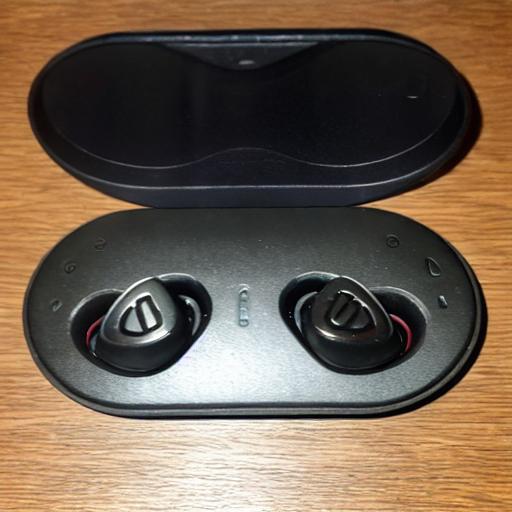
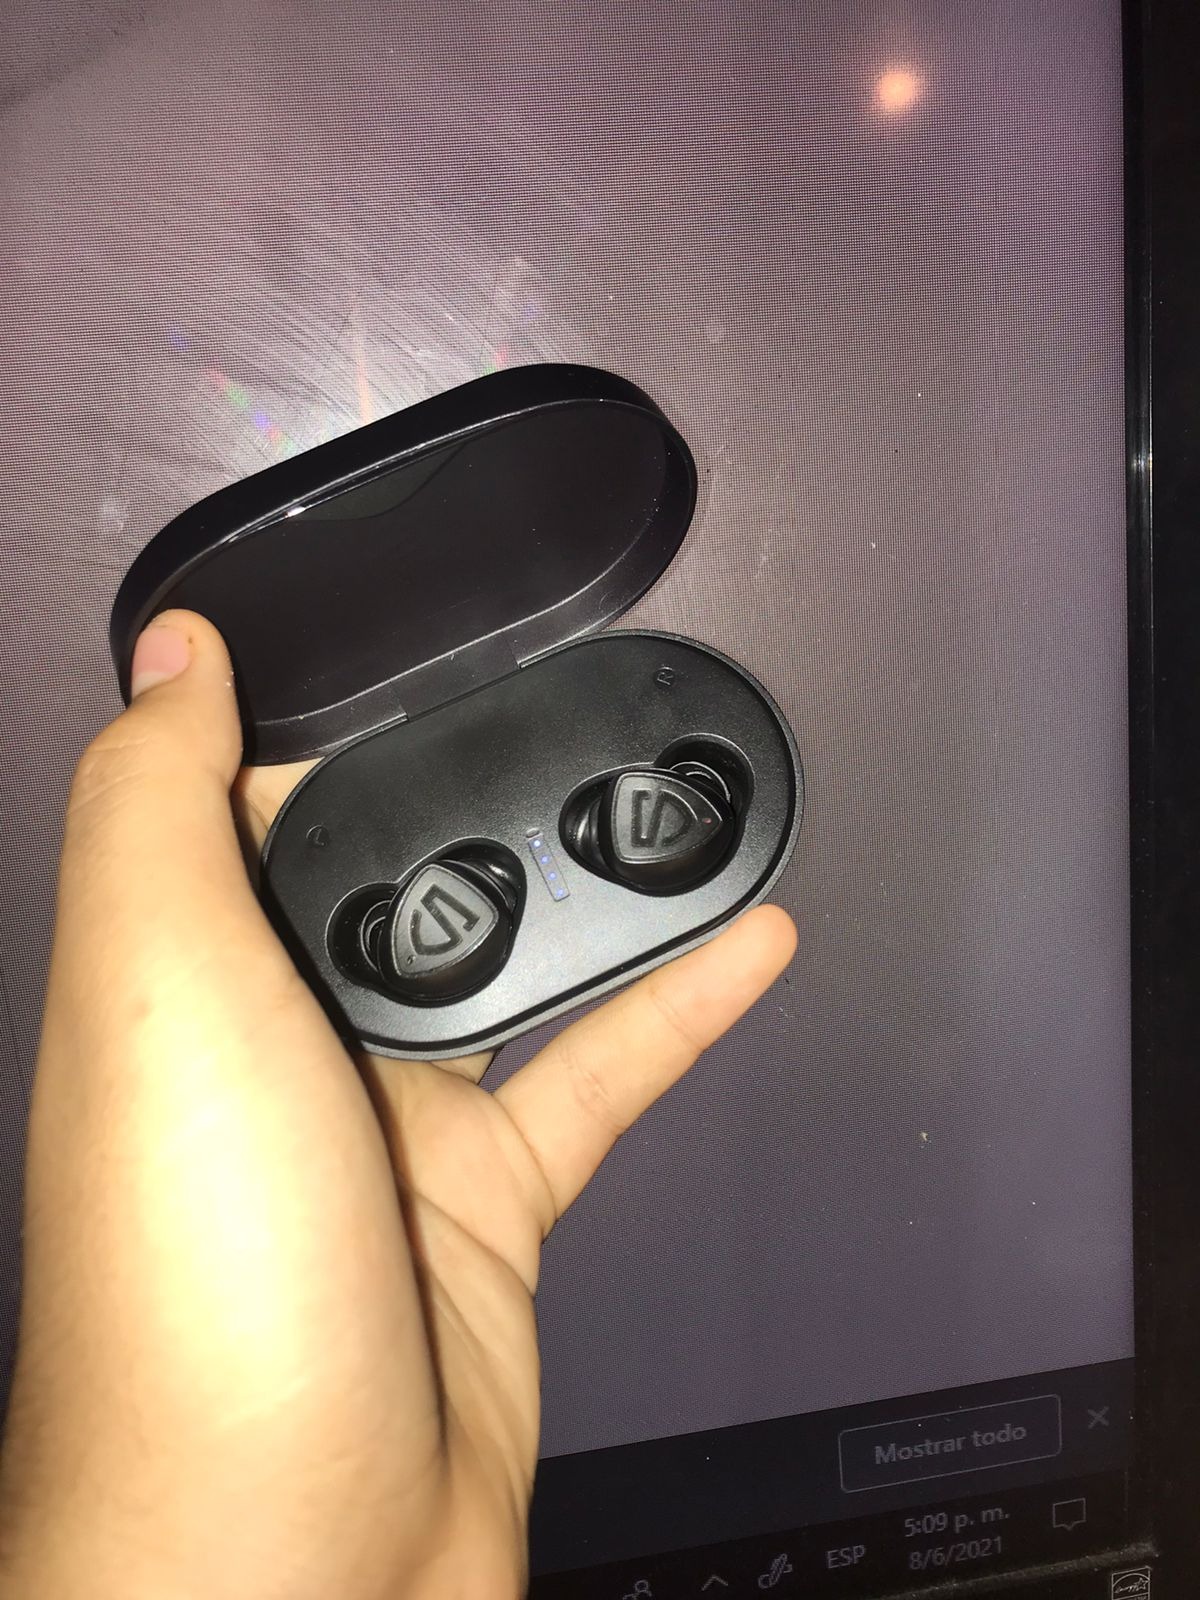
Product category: earbuds
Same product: no